VFA-101

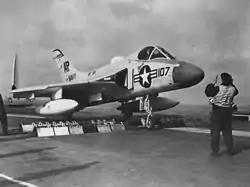
VF-101 F4D-1 aboard in 1957

On 1 May 1952, VF-101 was established at NAS Cecil Field, Florida. This new squadron assumed the nickname and traditions of the previous "Grim Reapers" and flew the FG-1D Corsair in the Korean War. Later in 1952, VF-101 received the jet-powered F2H-2 Banshee. The squadron was assigned to Carrier Air Group 1 aboard the and circumnavigated the globe between 27 December 1954 and 14 July 1955.